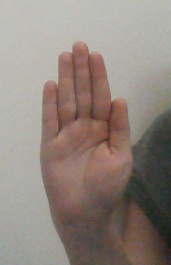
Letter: seen